Iron maiden

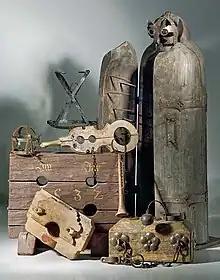
Various neo-medieval torture instruments. An iron maiden stands at the right, with its door opened to reveal the spikes on its interior surface.

The iron maiden is a torture device, consisting of a solid iron cabinet with a hinged front and spike-covered interior, sufficiently tall to enclose a human being. While often popularly thought to have been used in the medieval period, there is no known mention of the iron maiden from before the 19th century. The use of iron maidens is considered to be a myth; evidence of their actual use has never been found. They have become a popular image in media involving the Middle Ages and involving torture chambers.